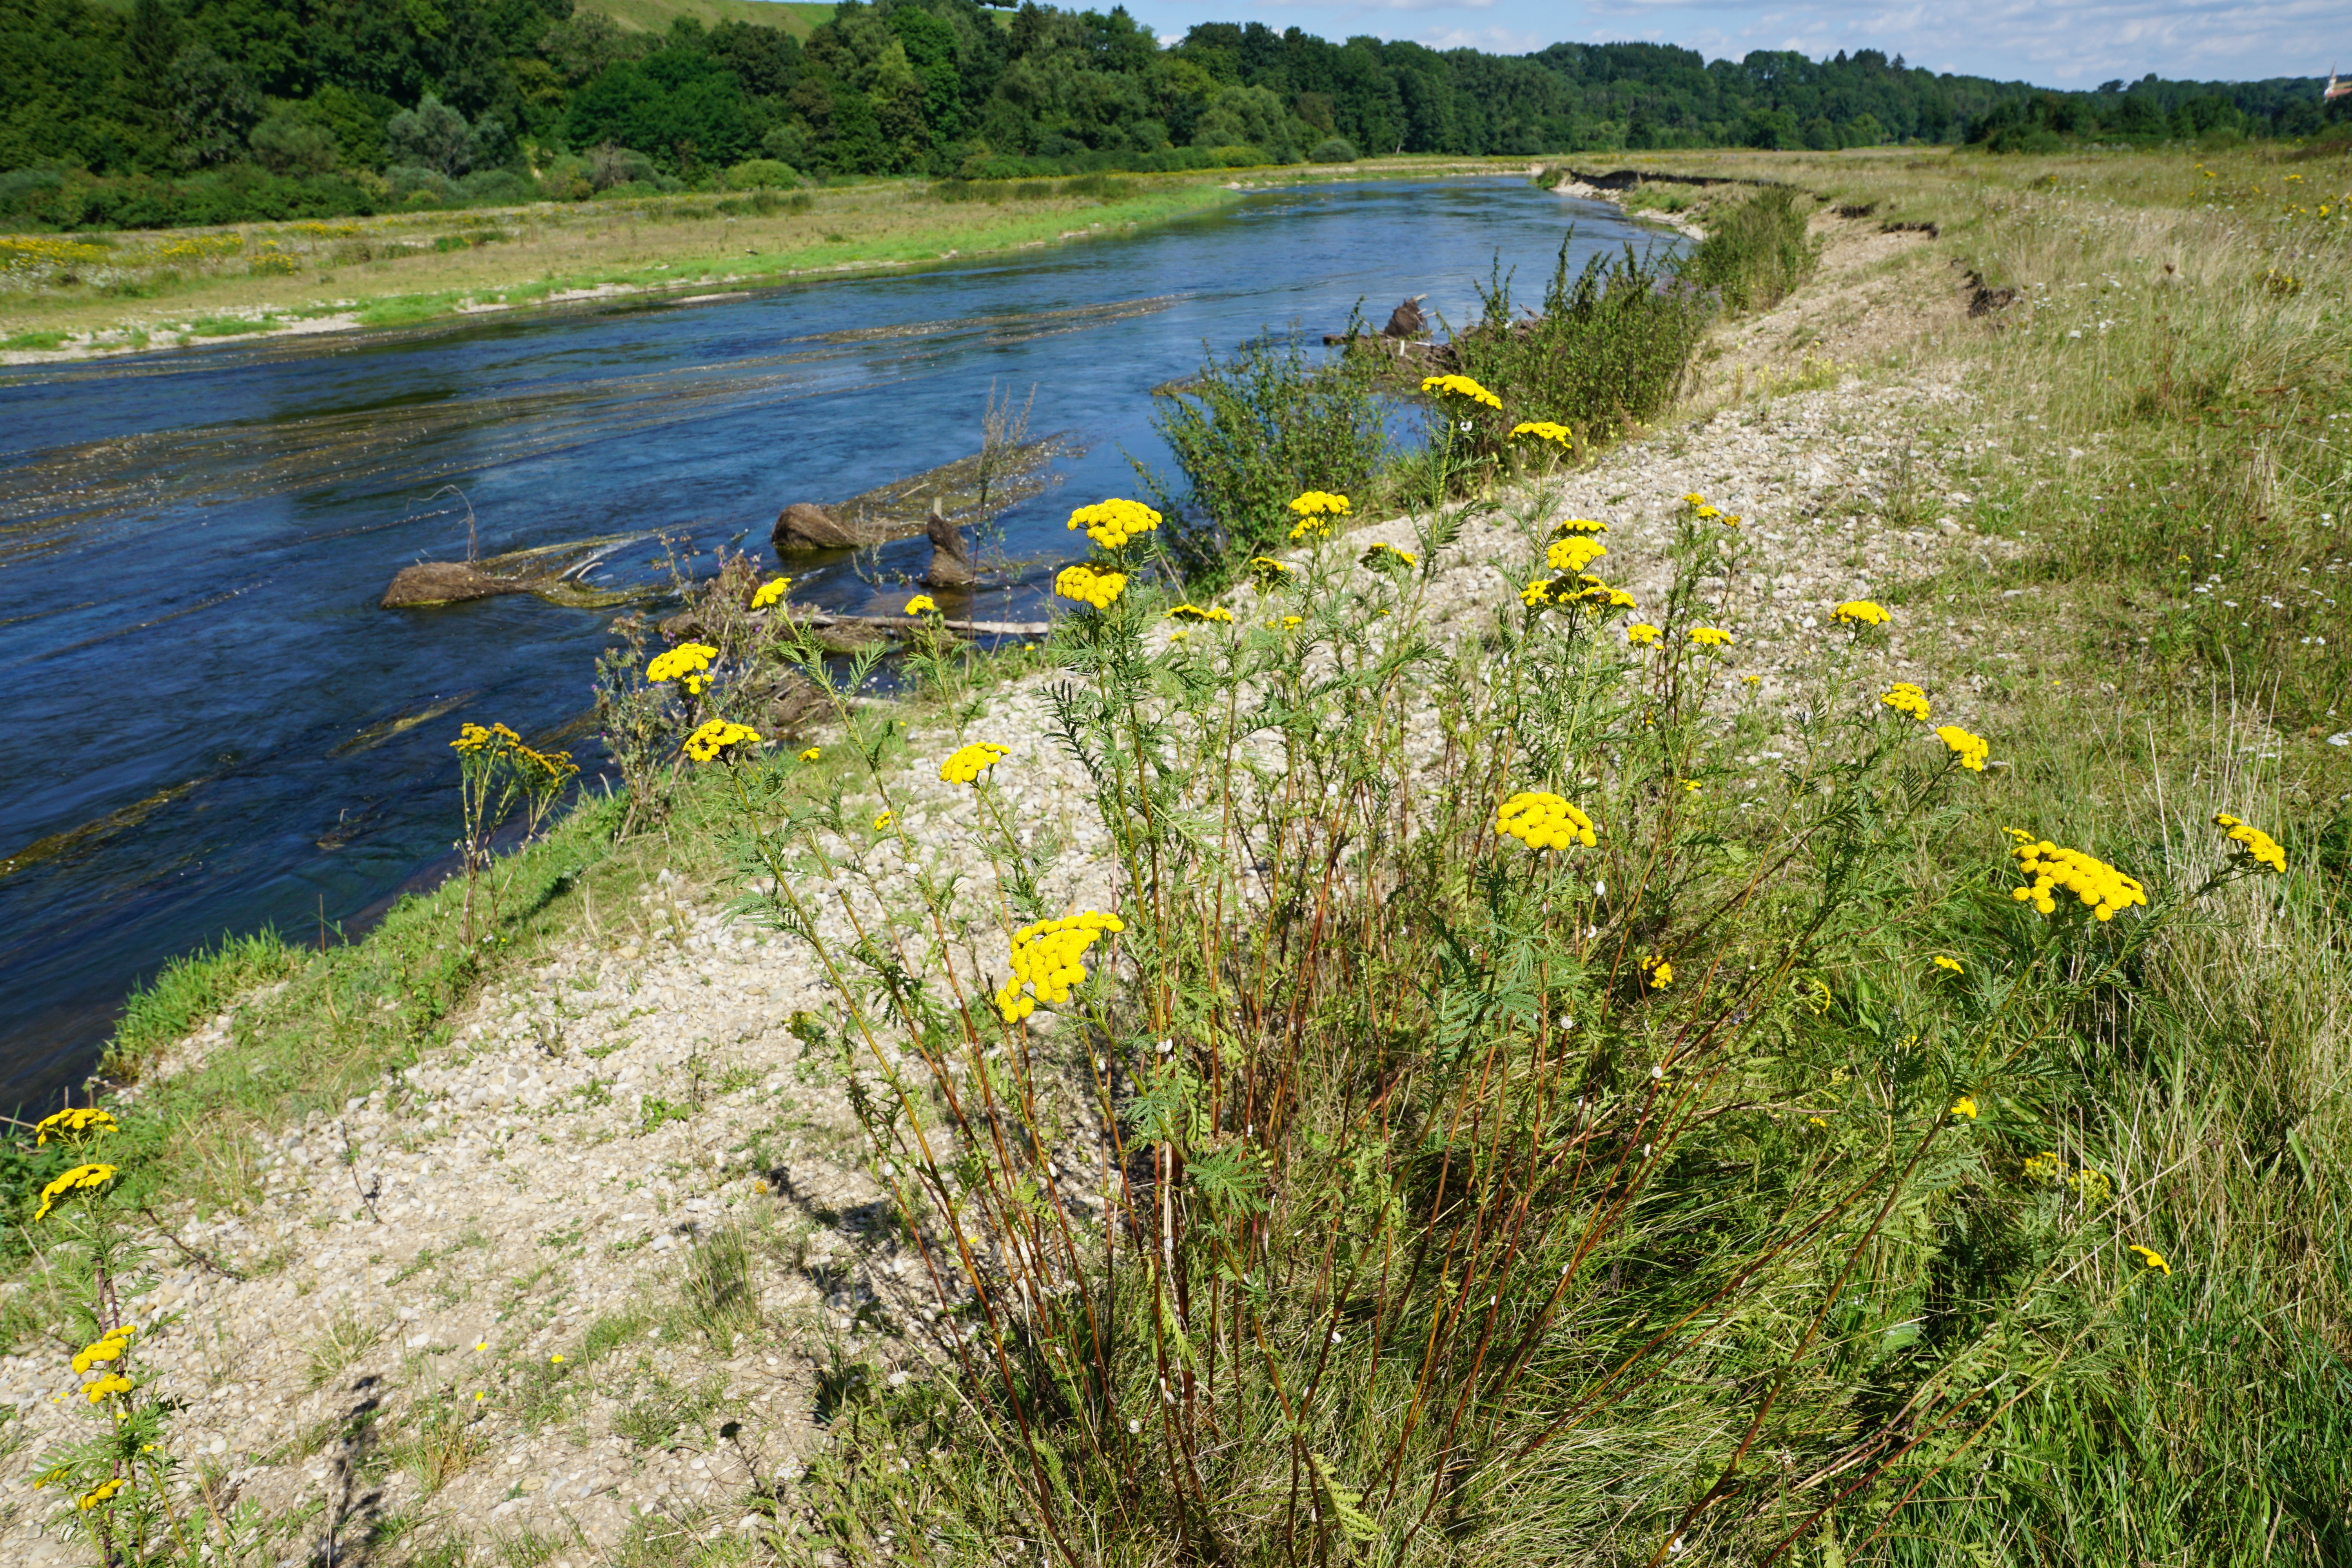
landscape, coast, nature, grass, marsh, wilderness, plant, hiking, sport, meadow, prairie, flower, river, stream, green, holiday, blue, healthy, flora, waterway, wildflower, danube, grassland, vegetation, wetland, germany, habitat, waters, away, ecosystem, medicinal plant, tansy, riedlingen, natural environment, grass family